AMC Gremlin

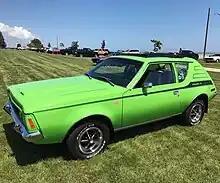
1972 AMC Gremlin X with factory sun roof and V8

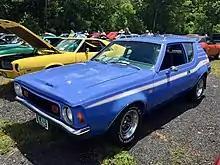
1973 AMC Gremlin X with Levi's interior trim package

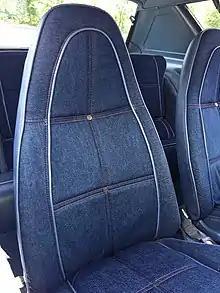
1973 AMC Gremlin X with Levi's interior trim package

Among many other changes was an available V8 engine. It was "the muscle car formula of stuffing a big motor in a small car." Engine ratings were downgraded to more accurate Society of Automotive Engineers (SAE) net hp figures, bringing the engine to , the to and the 304 V8 to . Even with the lower engine output ratings across the industry, "the V8 Gremlin was a poor-man's Corvette, able to spin its rear tires at will and outrun some larger, more expensive pony cars" and it was "the only real performance car available under $2,200."